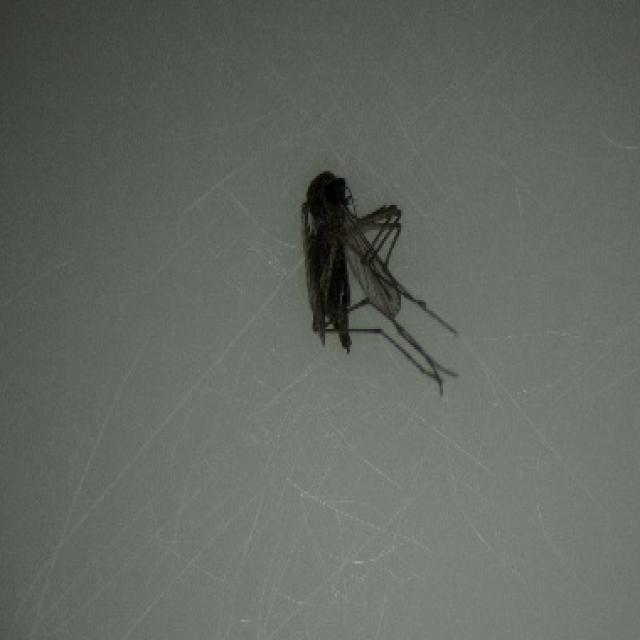
Species: aedes_vexans